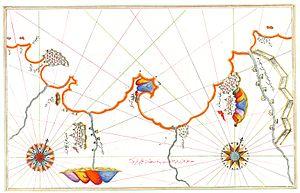
Mostaganem est une commune algérienne de la wilaya de Mostaganem dont elle est le chef-lieu. C'est une ville portuaire de la Méditerranée, située au nord-ouest de l'Algérie, en bordure du golfe de Mostaganem, à 363 km à l'ouest d'Alger. Elle est la deuxième plus importante ville côtière de l'Ouest algérien après Oran.
Kristel est un village portuaire, situé sur la côte Méditerranéenne à 26 km d'Oran en Algérie, sa population est de 3 072 habitants en 2008.